History of the English penny (1485–1603)

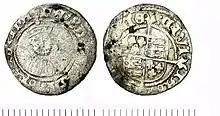
Silver penny of Edward VI.

Henry's first coinage, to 1526, resembled that of his father and still used his father's portrait. With higher bullion prices on Europe, the weight of the silver coins was reduced again. Pennies were minted at the London, Canterbury, and Durham mints. With the reformation starting in the 1530s, the principal effect as far as the coinage; the closure of the ecclesiastical mints of Canterbury, Durham and York — in future all mints would be Royal mints, under the control of the crown who would consequently get all the revenue. The second coinage, from 1526 to 1544 had a completely different inscription, — "Henry by the grace of God a rose without a thorn". At this time the pound standard for mintage was changed from the local Tower pound to the internationally known troy pound. The value of a pennyweight increased from 1.46 grams to 1.56 grams. The coins were minted at London, Canterbury, Durham, and York ecclesiastical mints.